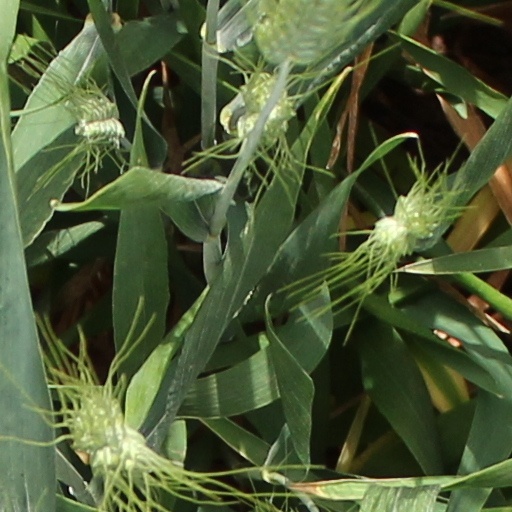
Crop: wheat